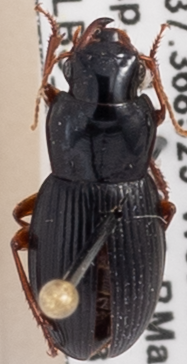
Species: Harpalus spadiceus
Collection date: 2022-06-14 04:00:00
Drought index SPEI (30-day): -0.03
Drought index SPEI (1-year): -1.01
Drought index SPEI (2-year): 0.1